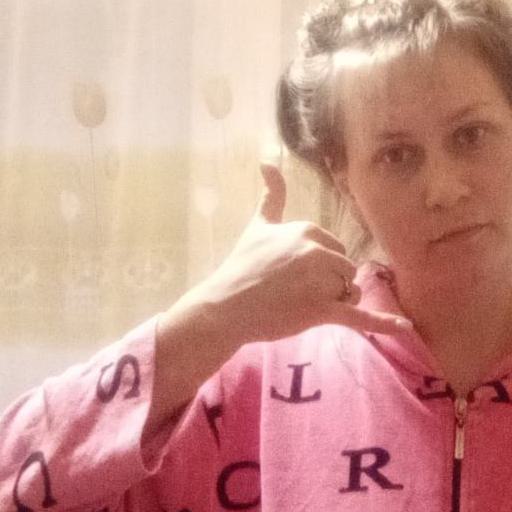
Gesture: call